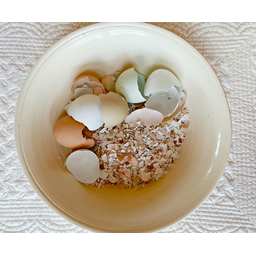
Label: trash